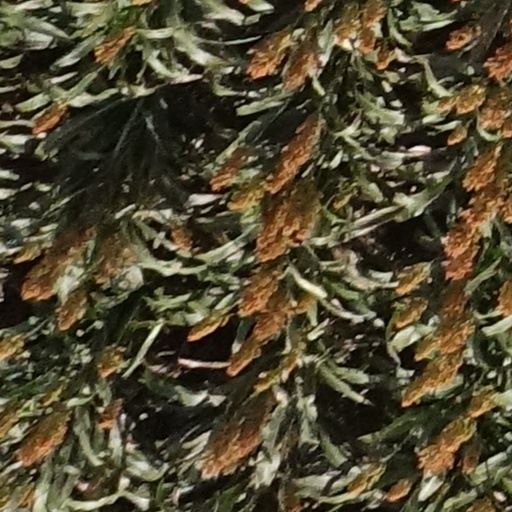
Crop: sorghum